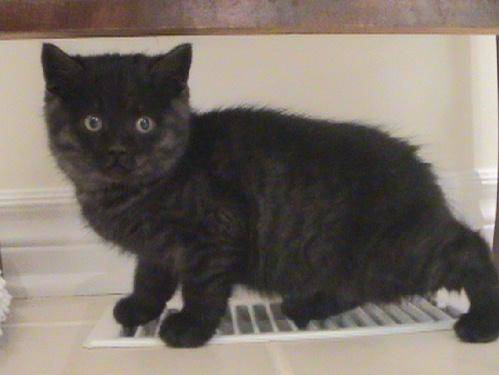
Label: cat